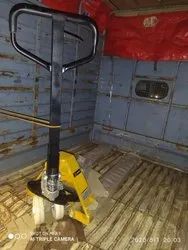
Label: Hydraulic_Hand_Pallet_Truck